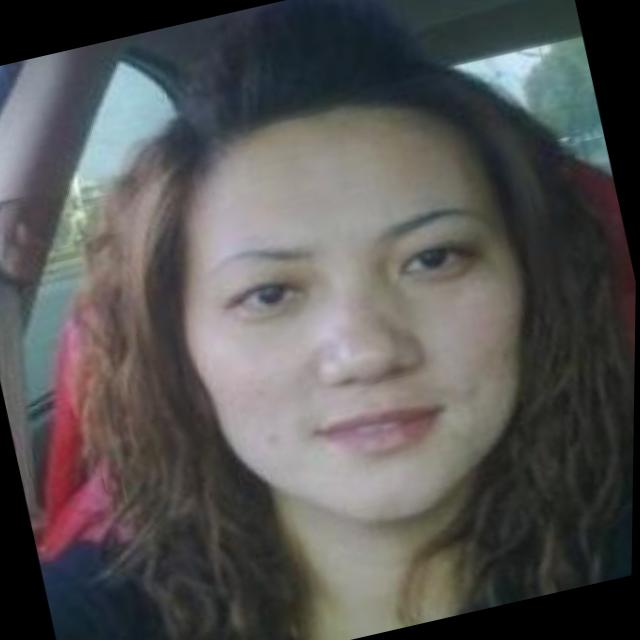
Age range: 21-44